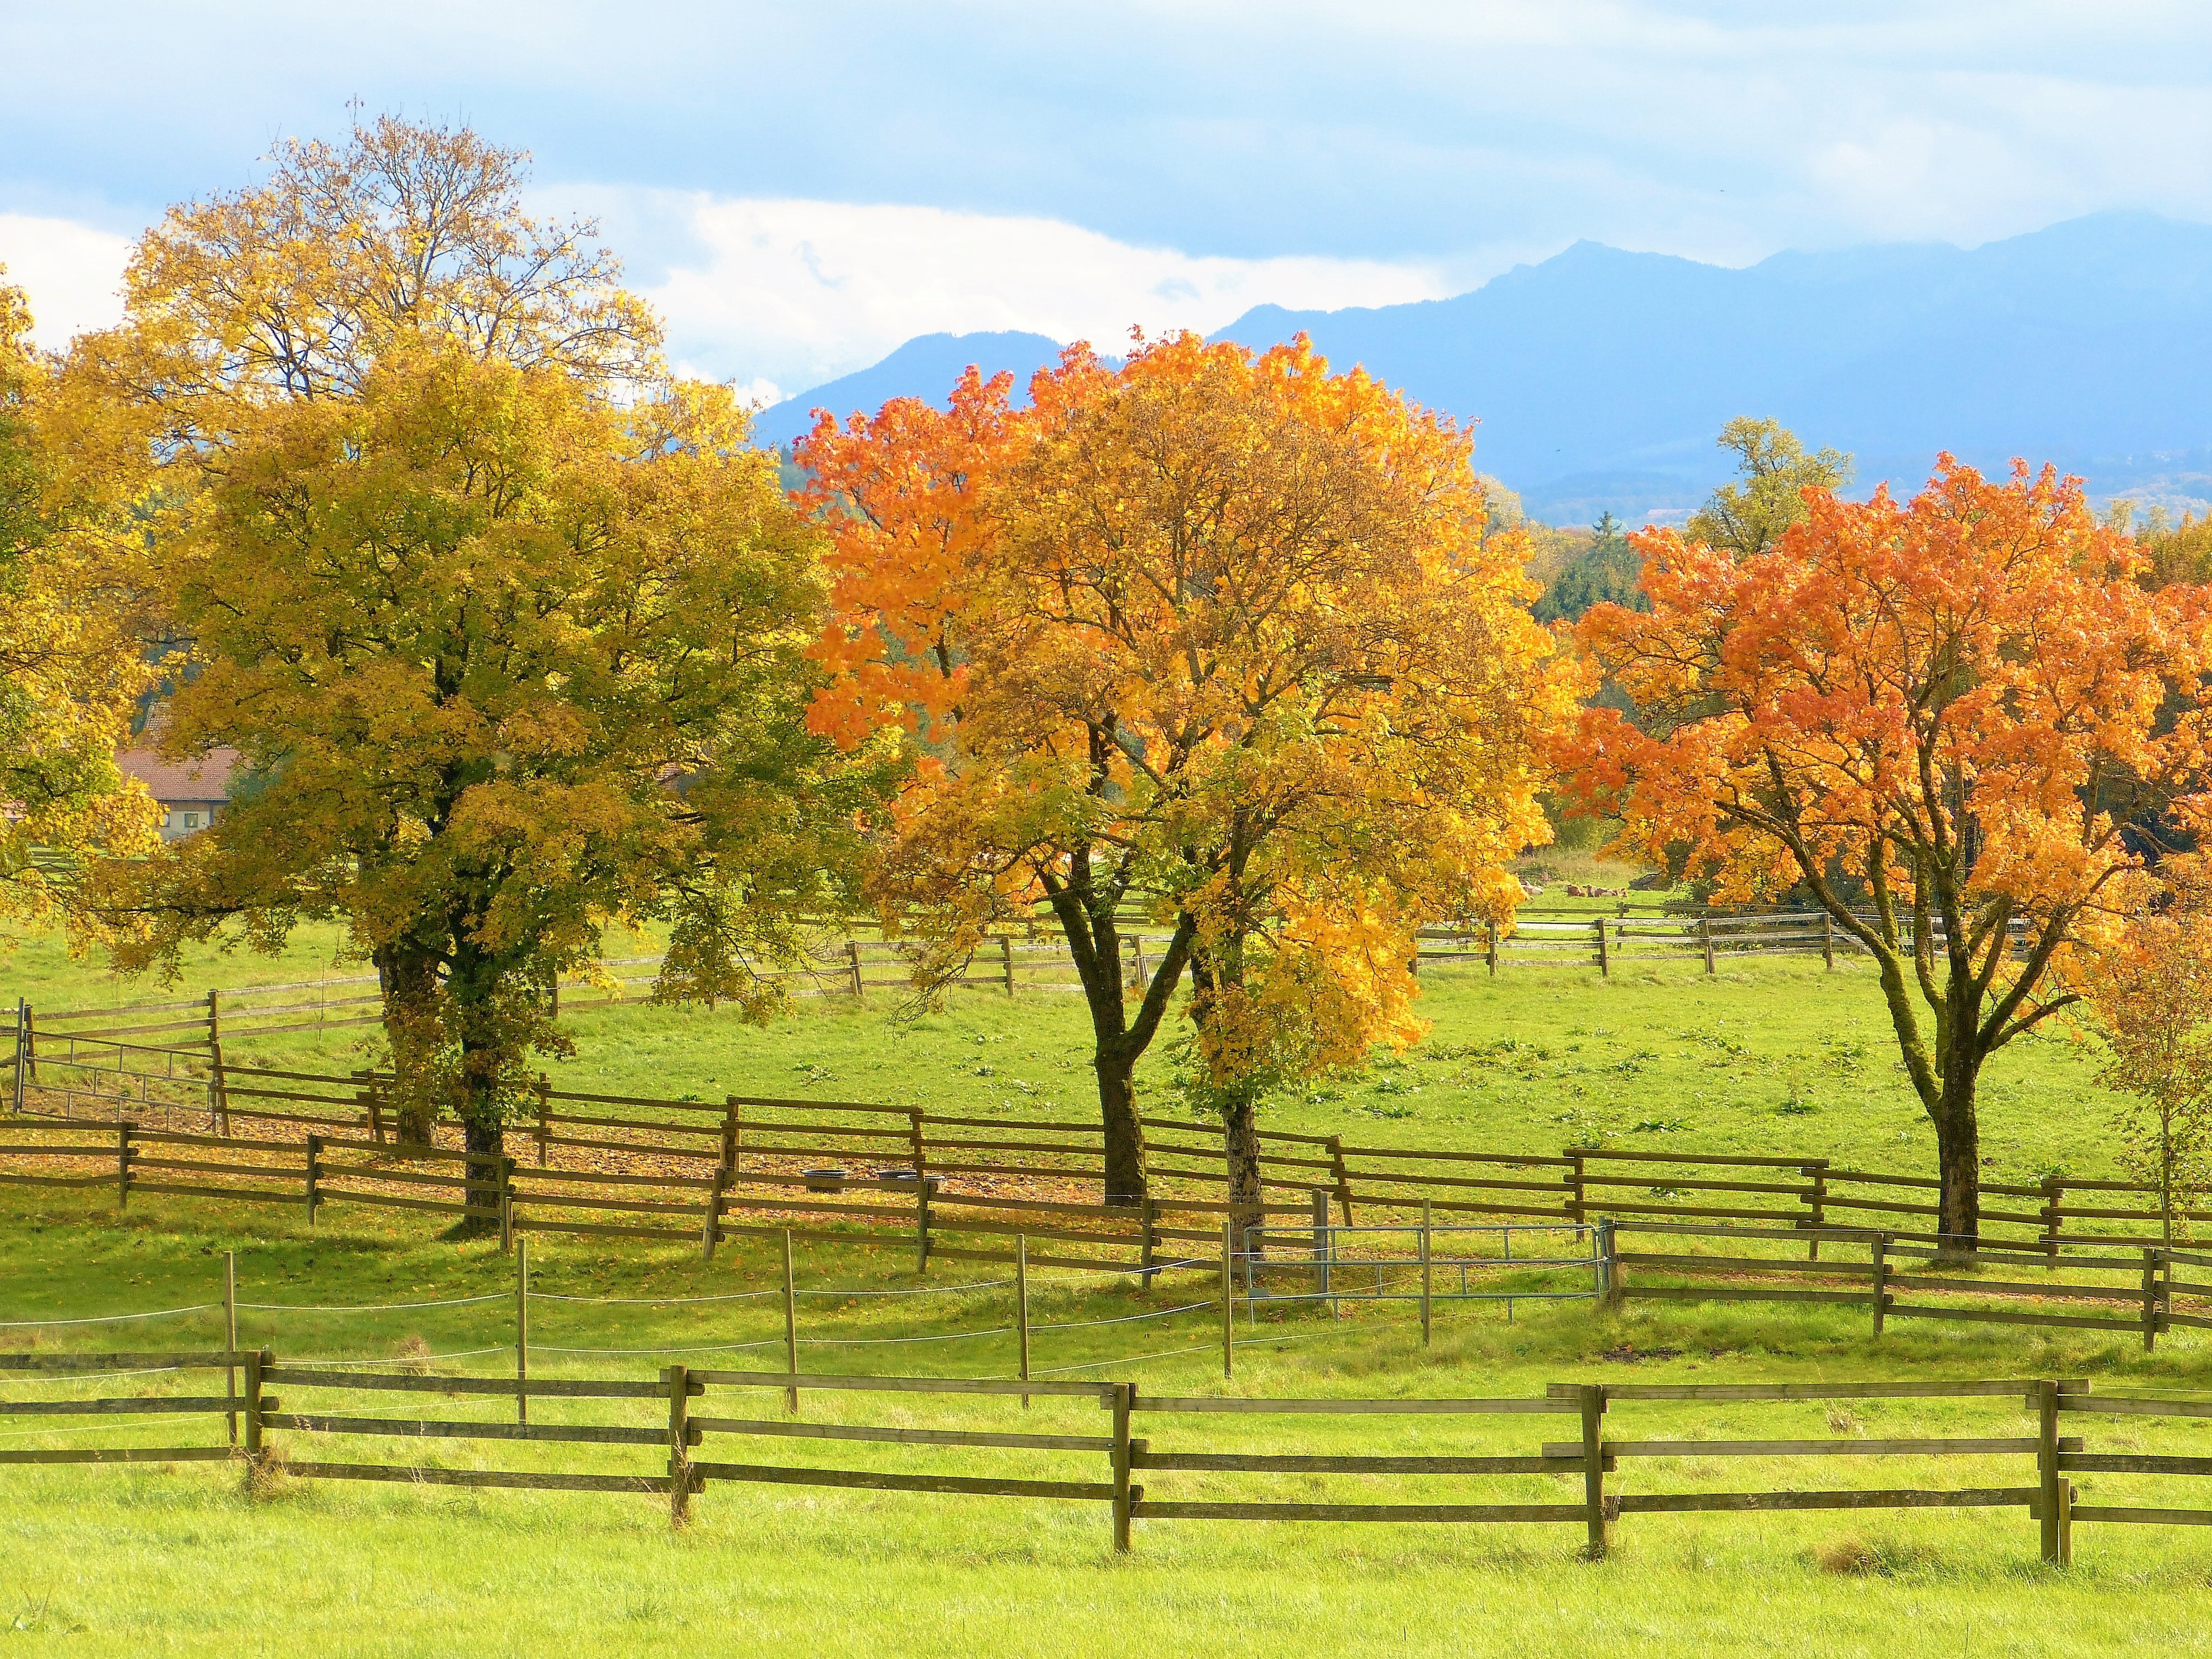
landscape, tree, plant, field, farm, meadow, prairie, leaf, flower, color, pasture, autumn, colorful, agriculture, season, plain, trees, leaves, grassland, mood, leaves in the autumn, ecosystem, golden autumn, rural area, woody plant